Answer in natural language. Which object is closer to DeskLamp (highlighted by a red box), light brown wooden dresser with 10 drawers (highlighted by a blue box) or dark frame red plaid blanket bed (highlighted by a green box)? Choose between the following options: light brown wooden dresser with 10 drawers (highlighted by a blue box) or dark frame red plaid blanket bed (highlighted by a green box)
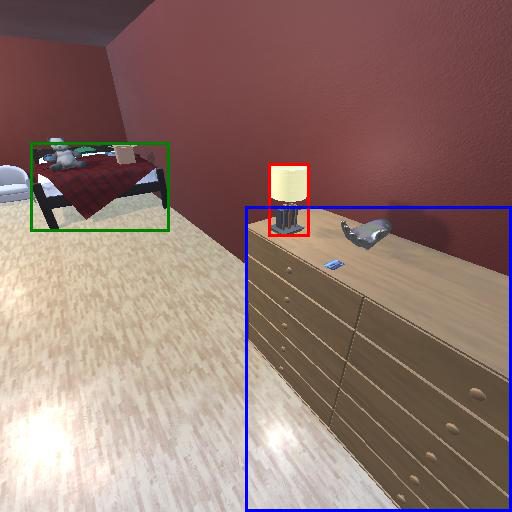
<answer>light brown wooden dresser with 10 drawers (highlighted by a blue box)</answer>